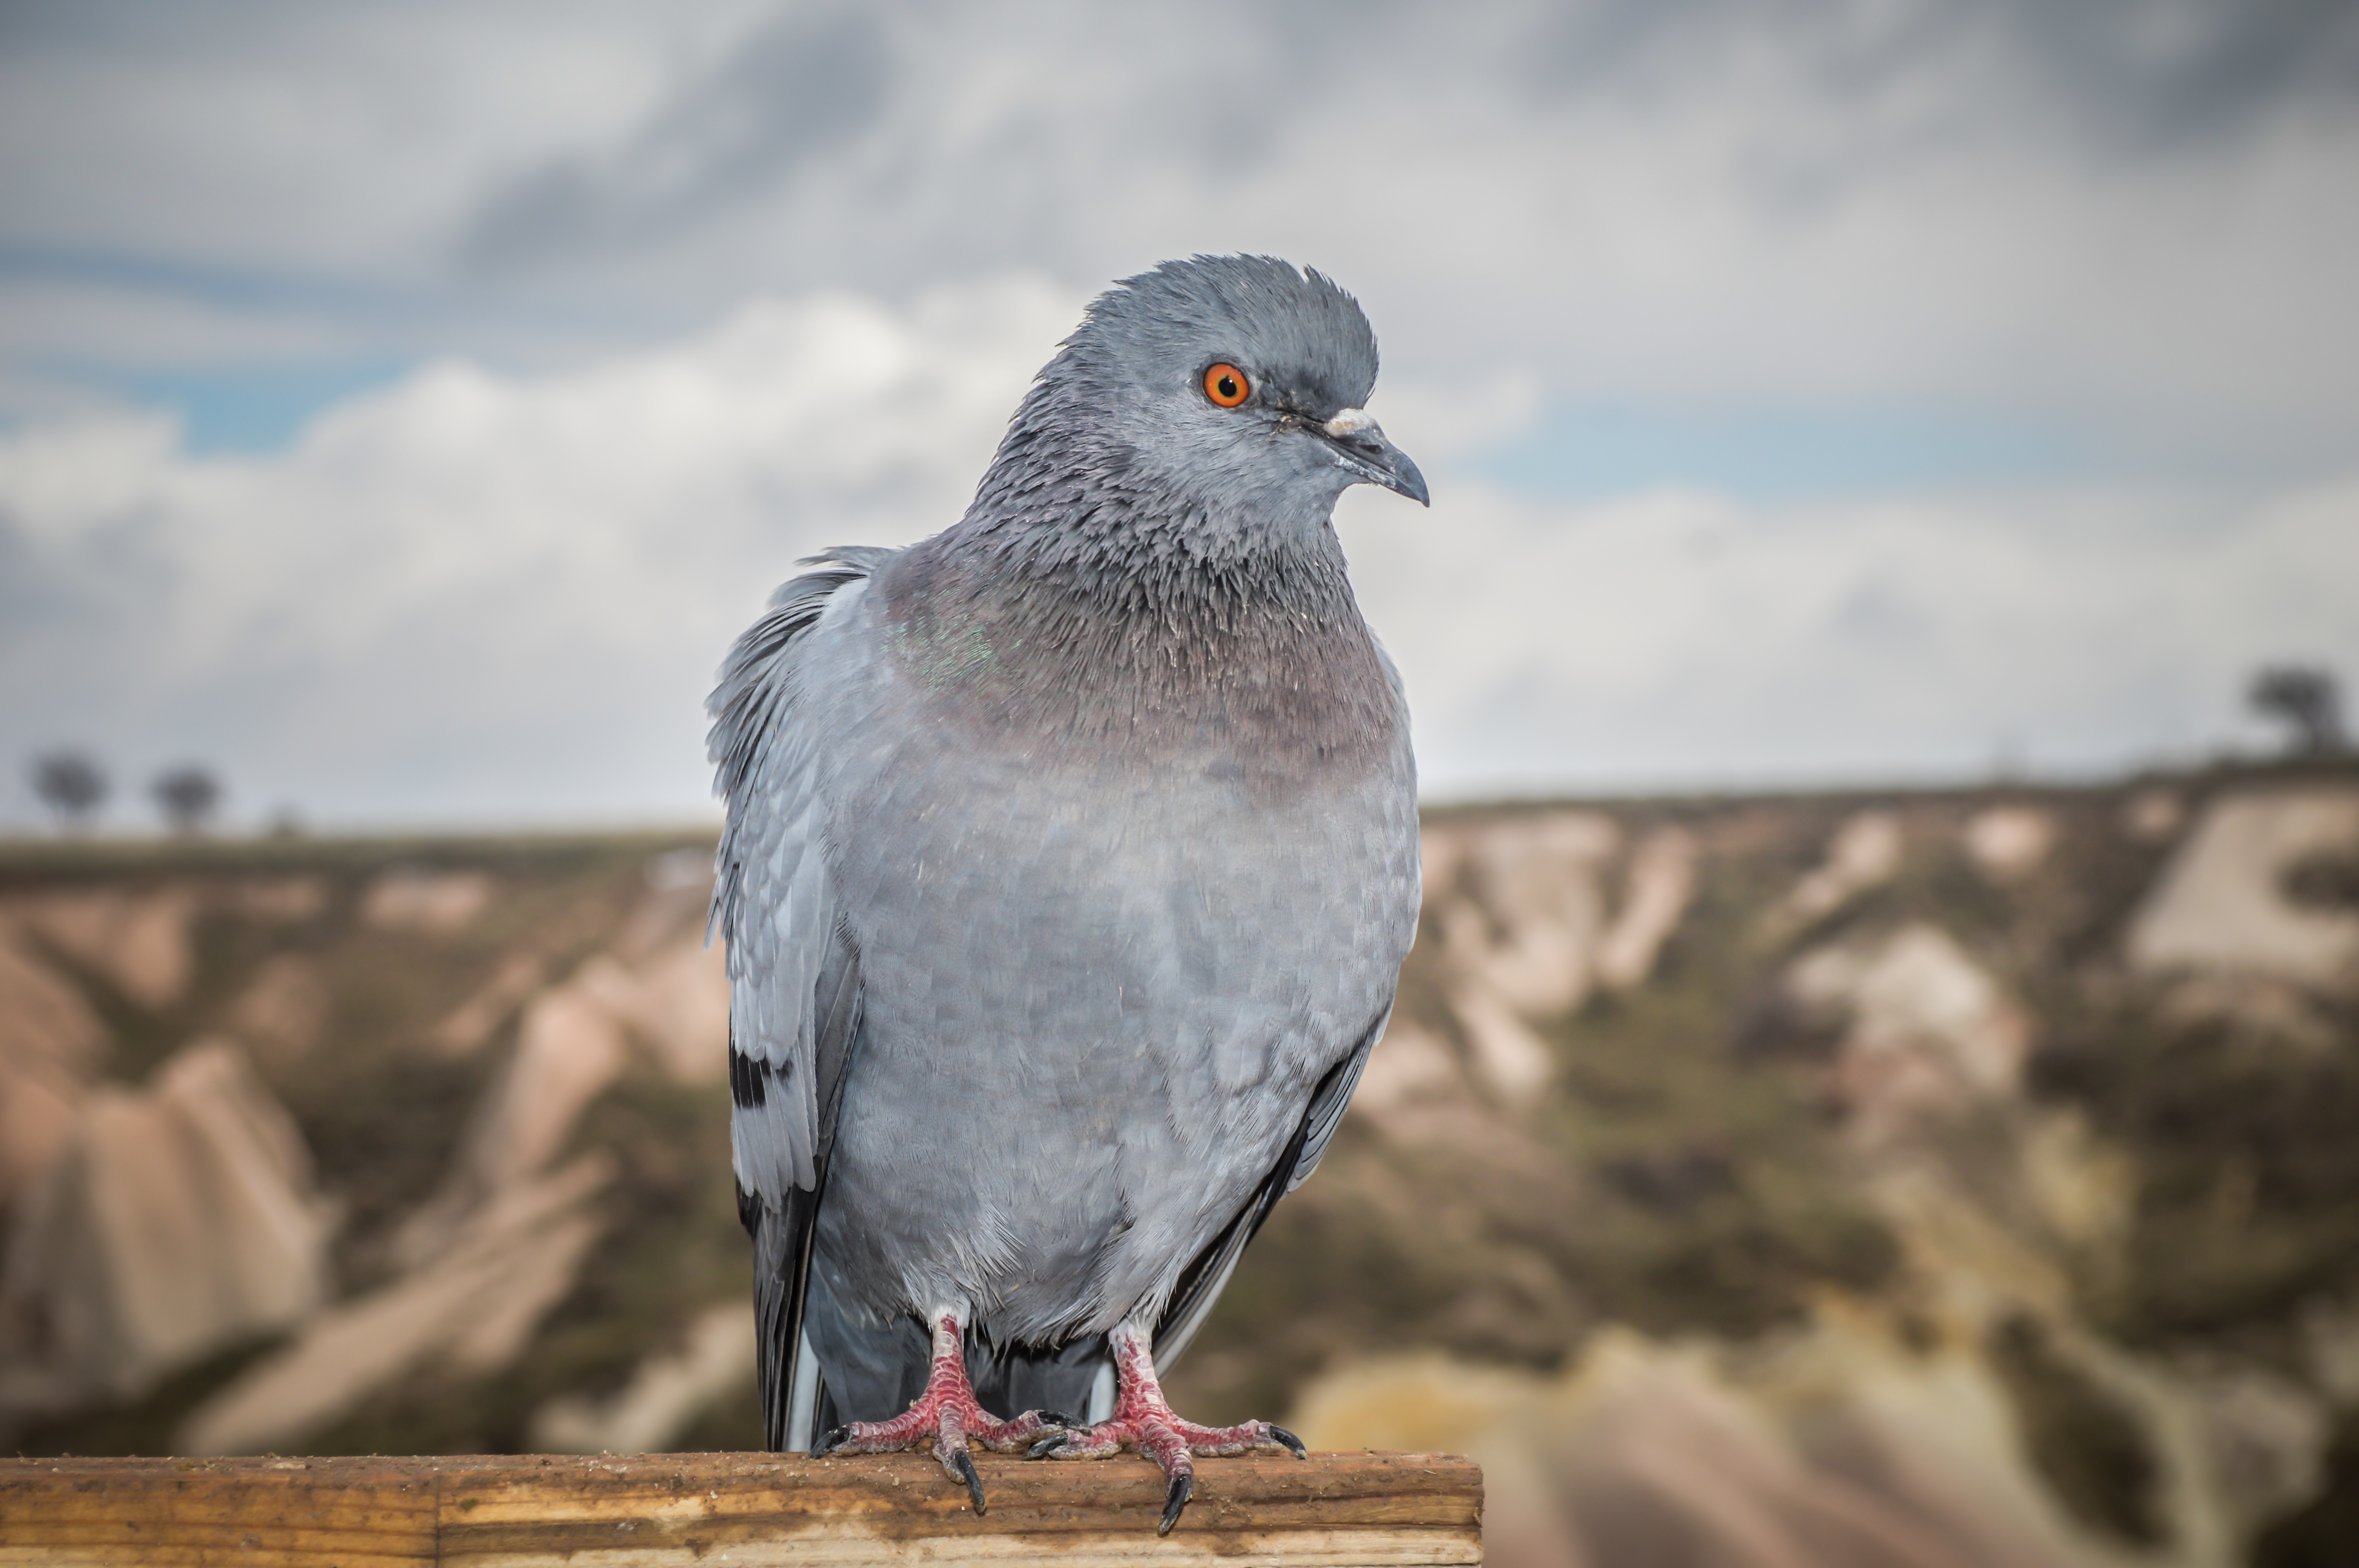
ancient, animal, background, beautiful, bird, cappadocia, famous, flock, flying, hill, holiday, landscape, many, nature, old, outdoor, pigeon, pigeons, plate, rock, stone, summer, tourism, tourist, travel, turkey, turkish, valley, view, white, wildlife, beak, pigeons and doves, rock dove, stock dove, sky, wing